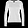
Label: Pullover